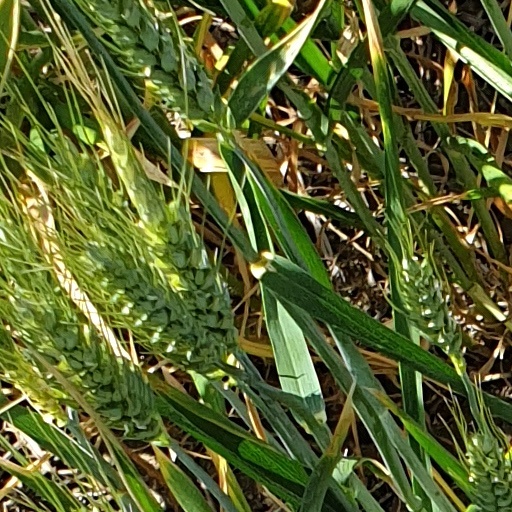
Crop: wheat